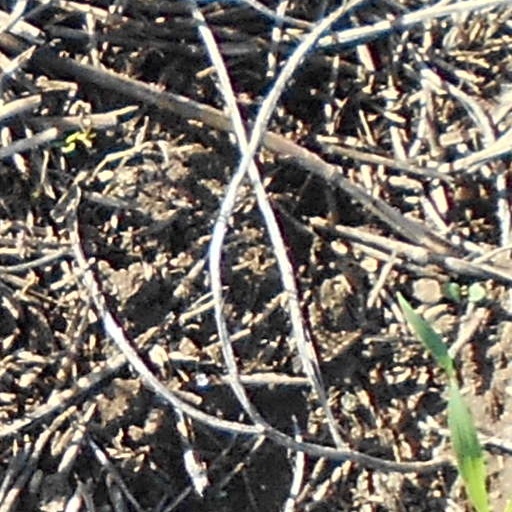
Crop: wheat